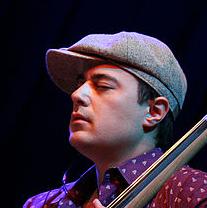
Age: 38